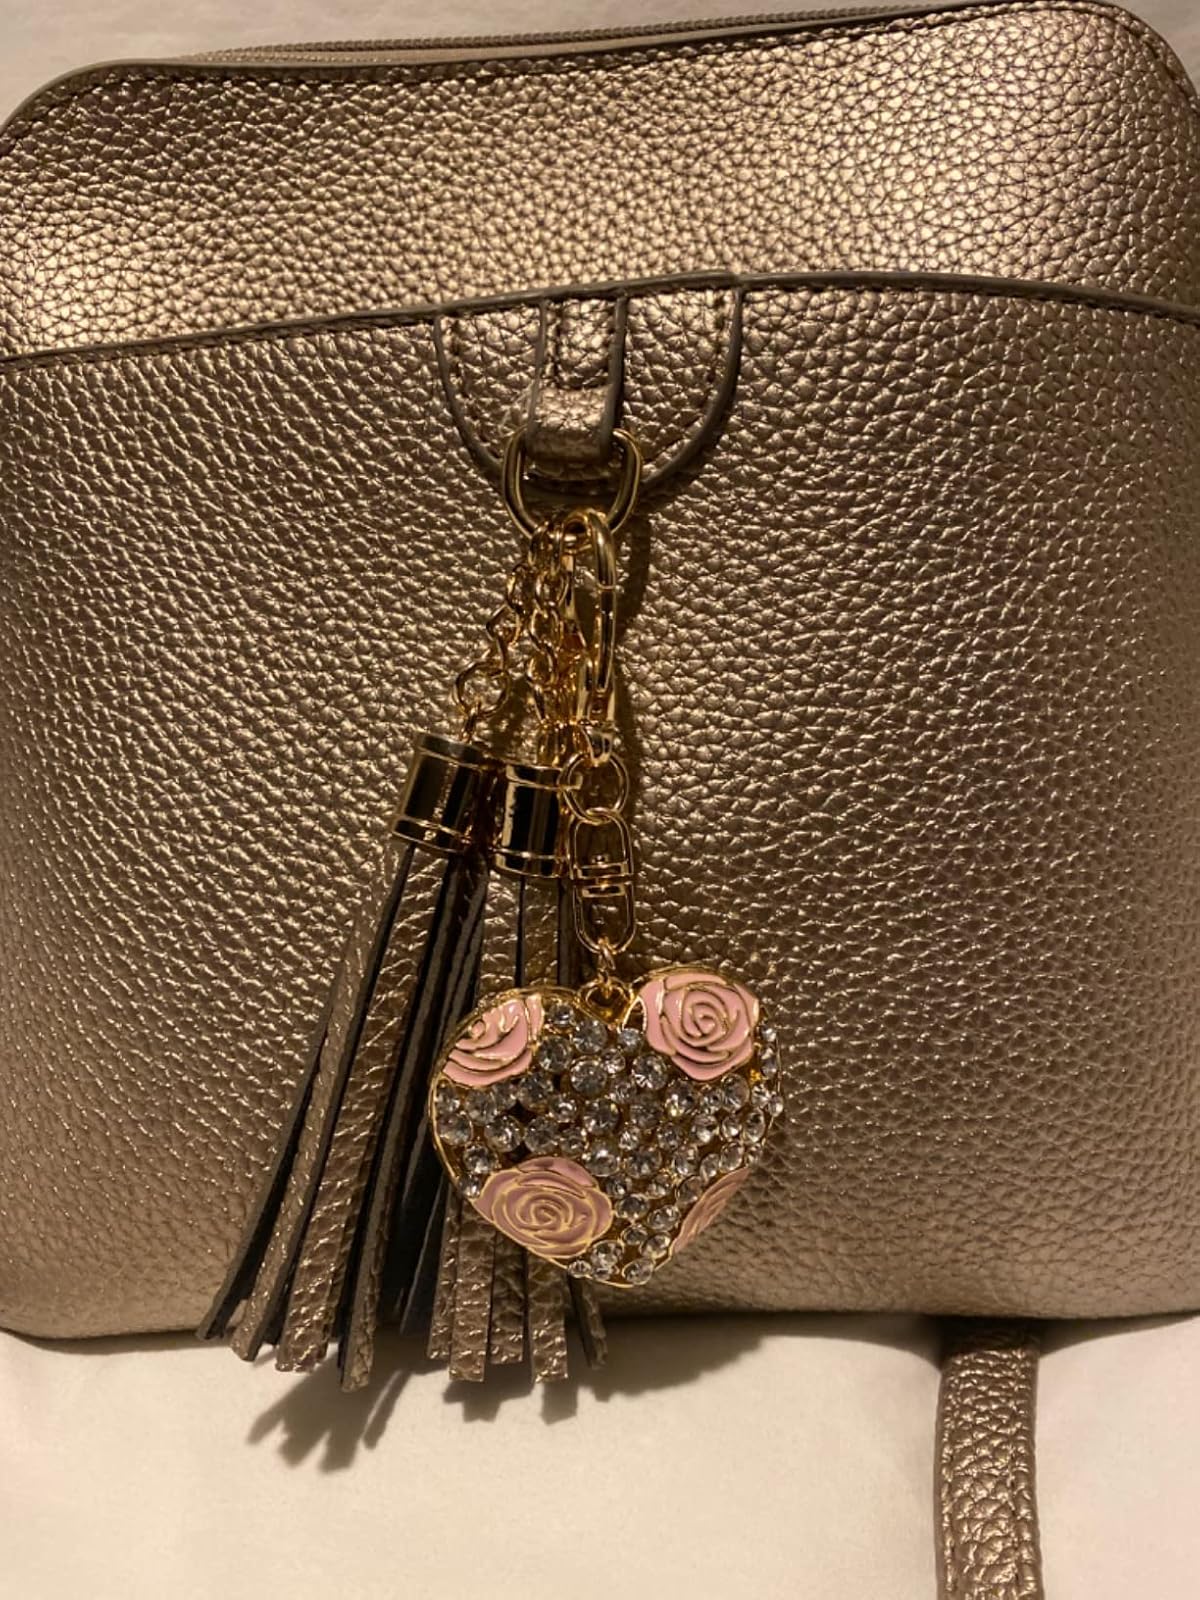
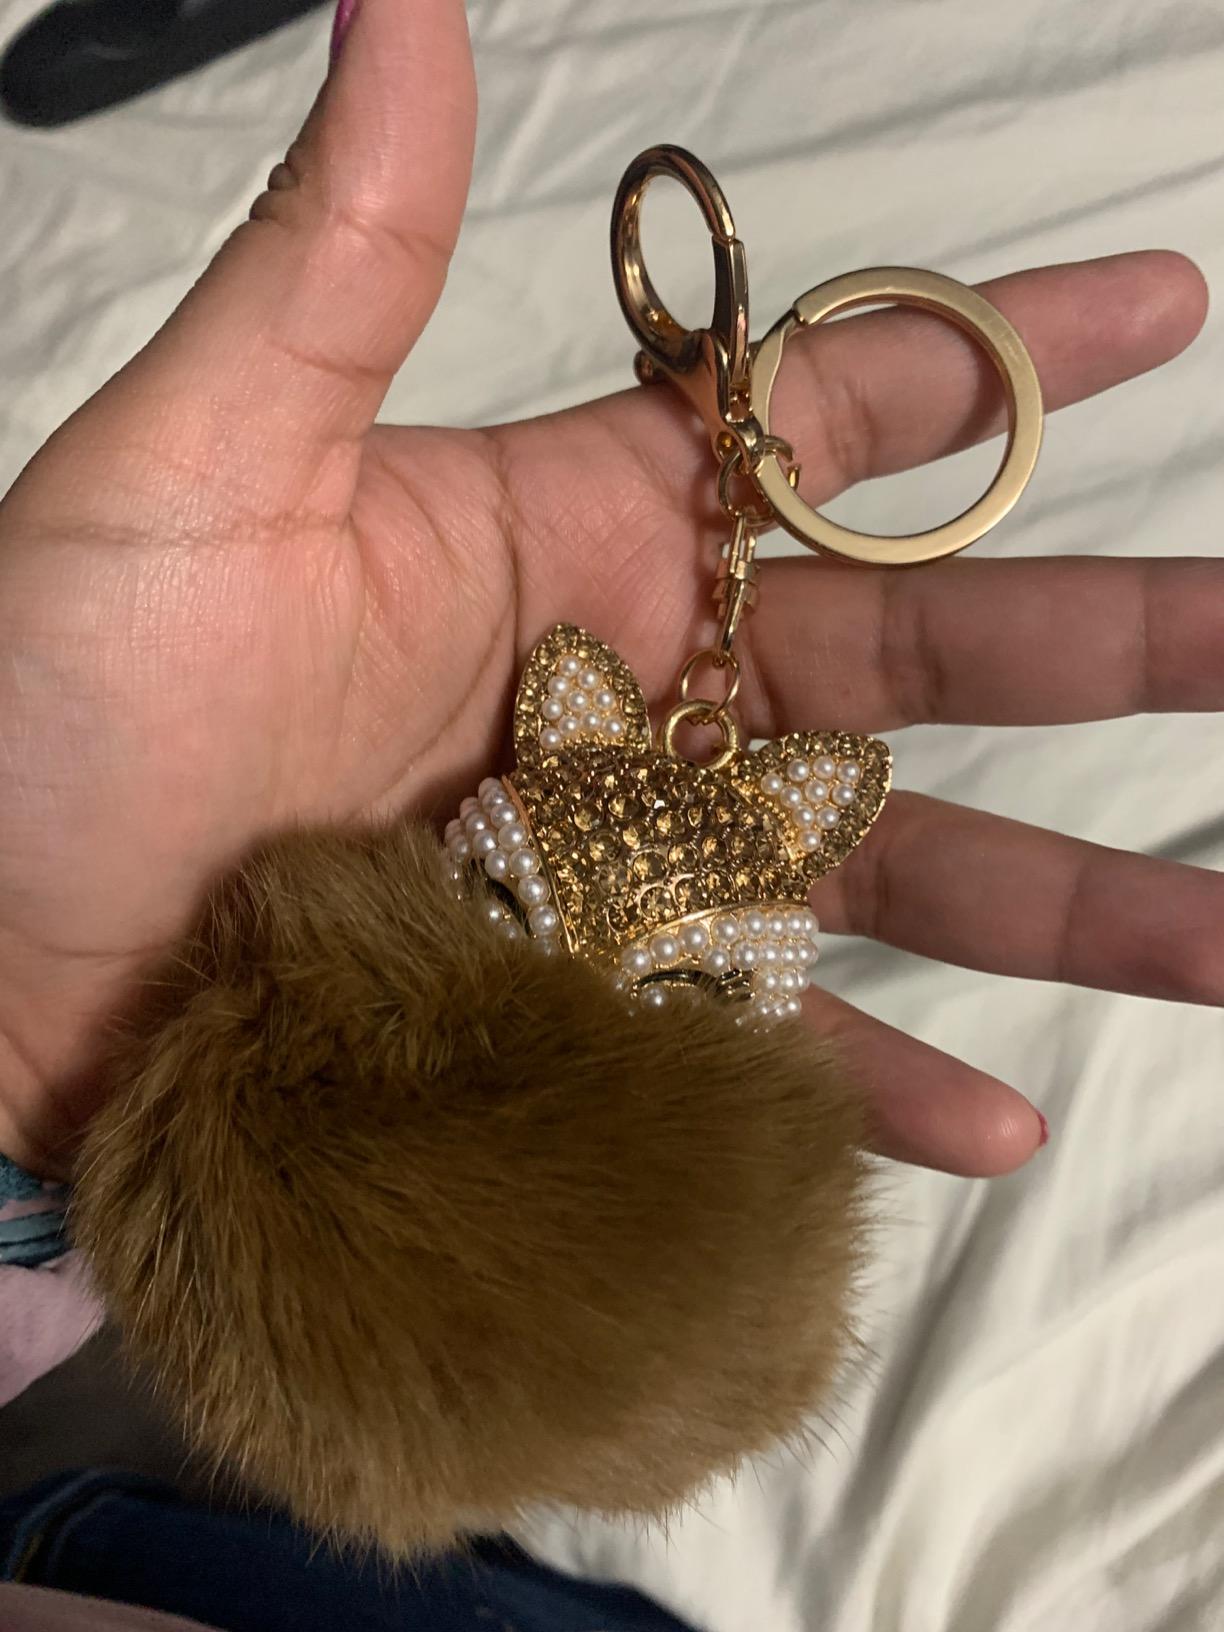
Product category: accessories_keychain
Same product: no